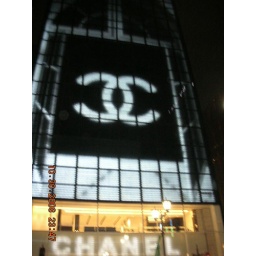
The Chanel building in Ginza, Tokyo. The entire side of the building is like a video screen.